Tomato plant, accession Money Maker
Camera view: vertical (180 deg); turntable rotation: 60 degrees
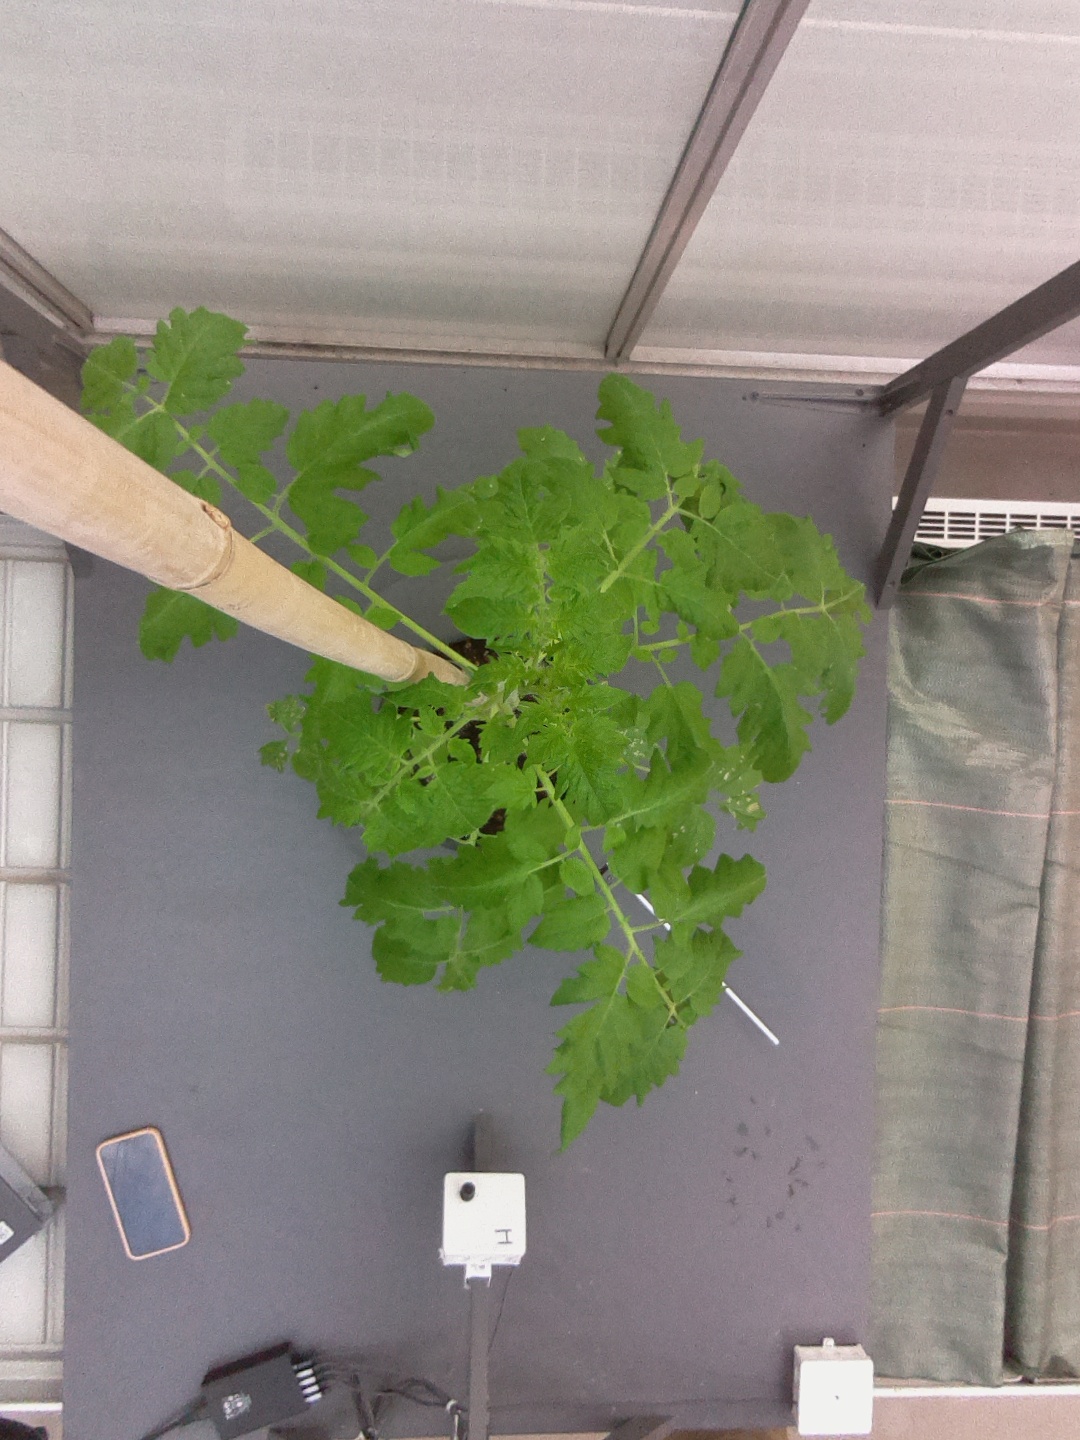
BBCH growth stage 52: 2 inflorescences visible